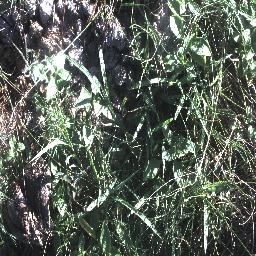
Label: negative